Adelino Amaro da Costa

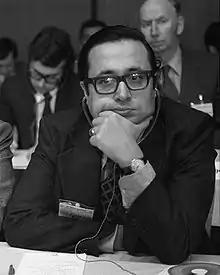
Adelino Amaro da Costa in October 1978

Adelino Manuel Lopes Amaro da Costa, (18 April 1943 – 4 December 1980) was a Portuguese politician. He was a founder of the Democratic and Social Centre (CDS), and became the first civilian defence minister since the Carnation Revolution. He died in the 1980 Camarate air crash.